Maginoo

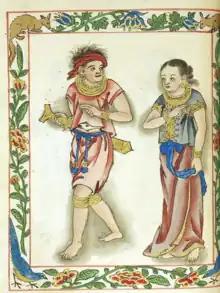
Visayan royal couple from the 16th century Boxer Codex.

A "datu" who gained his status by marrying a princess is known as a "sabali". A "datu" who is of pure royal lineage is known as "potli" or "lubus nga datu", while a datu whose four grandparents are all of pure royal descent are known as "kalibutan" ("all around").